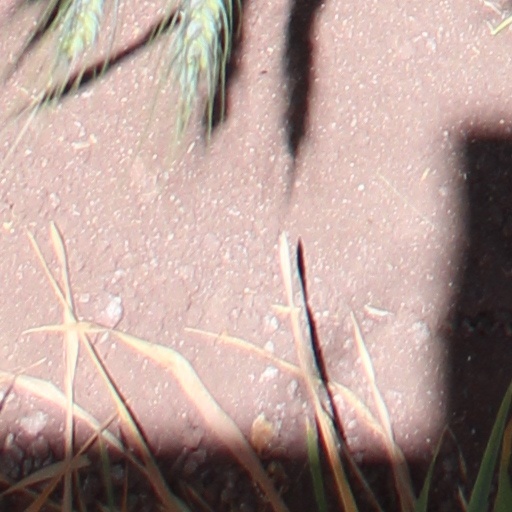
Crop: wheat